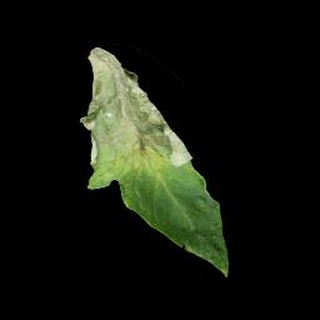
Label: tomato_late_blight